Broward County, Florida

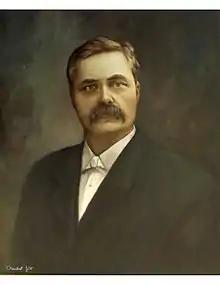

Broward County was founded on April 30, 1915. It was intended to be named Everglades County, but then-Speaker of the Florida House of Representatives Ion Farris amended the bill that established the county to name it in honor of Napoleon Bonaparte Broward, governor of Florida from 1905 to 1909.